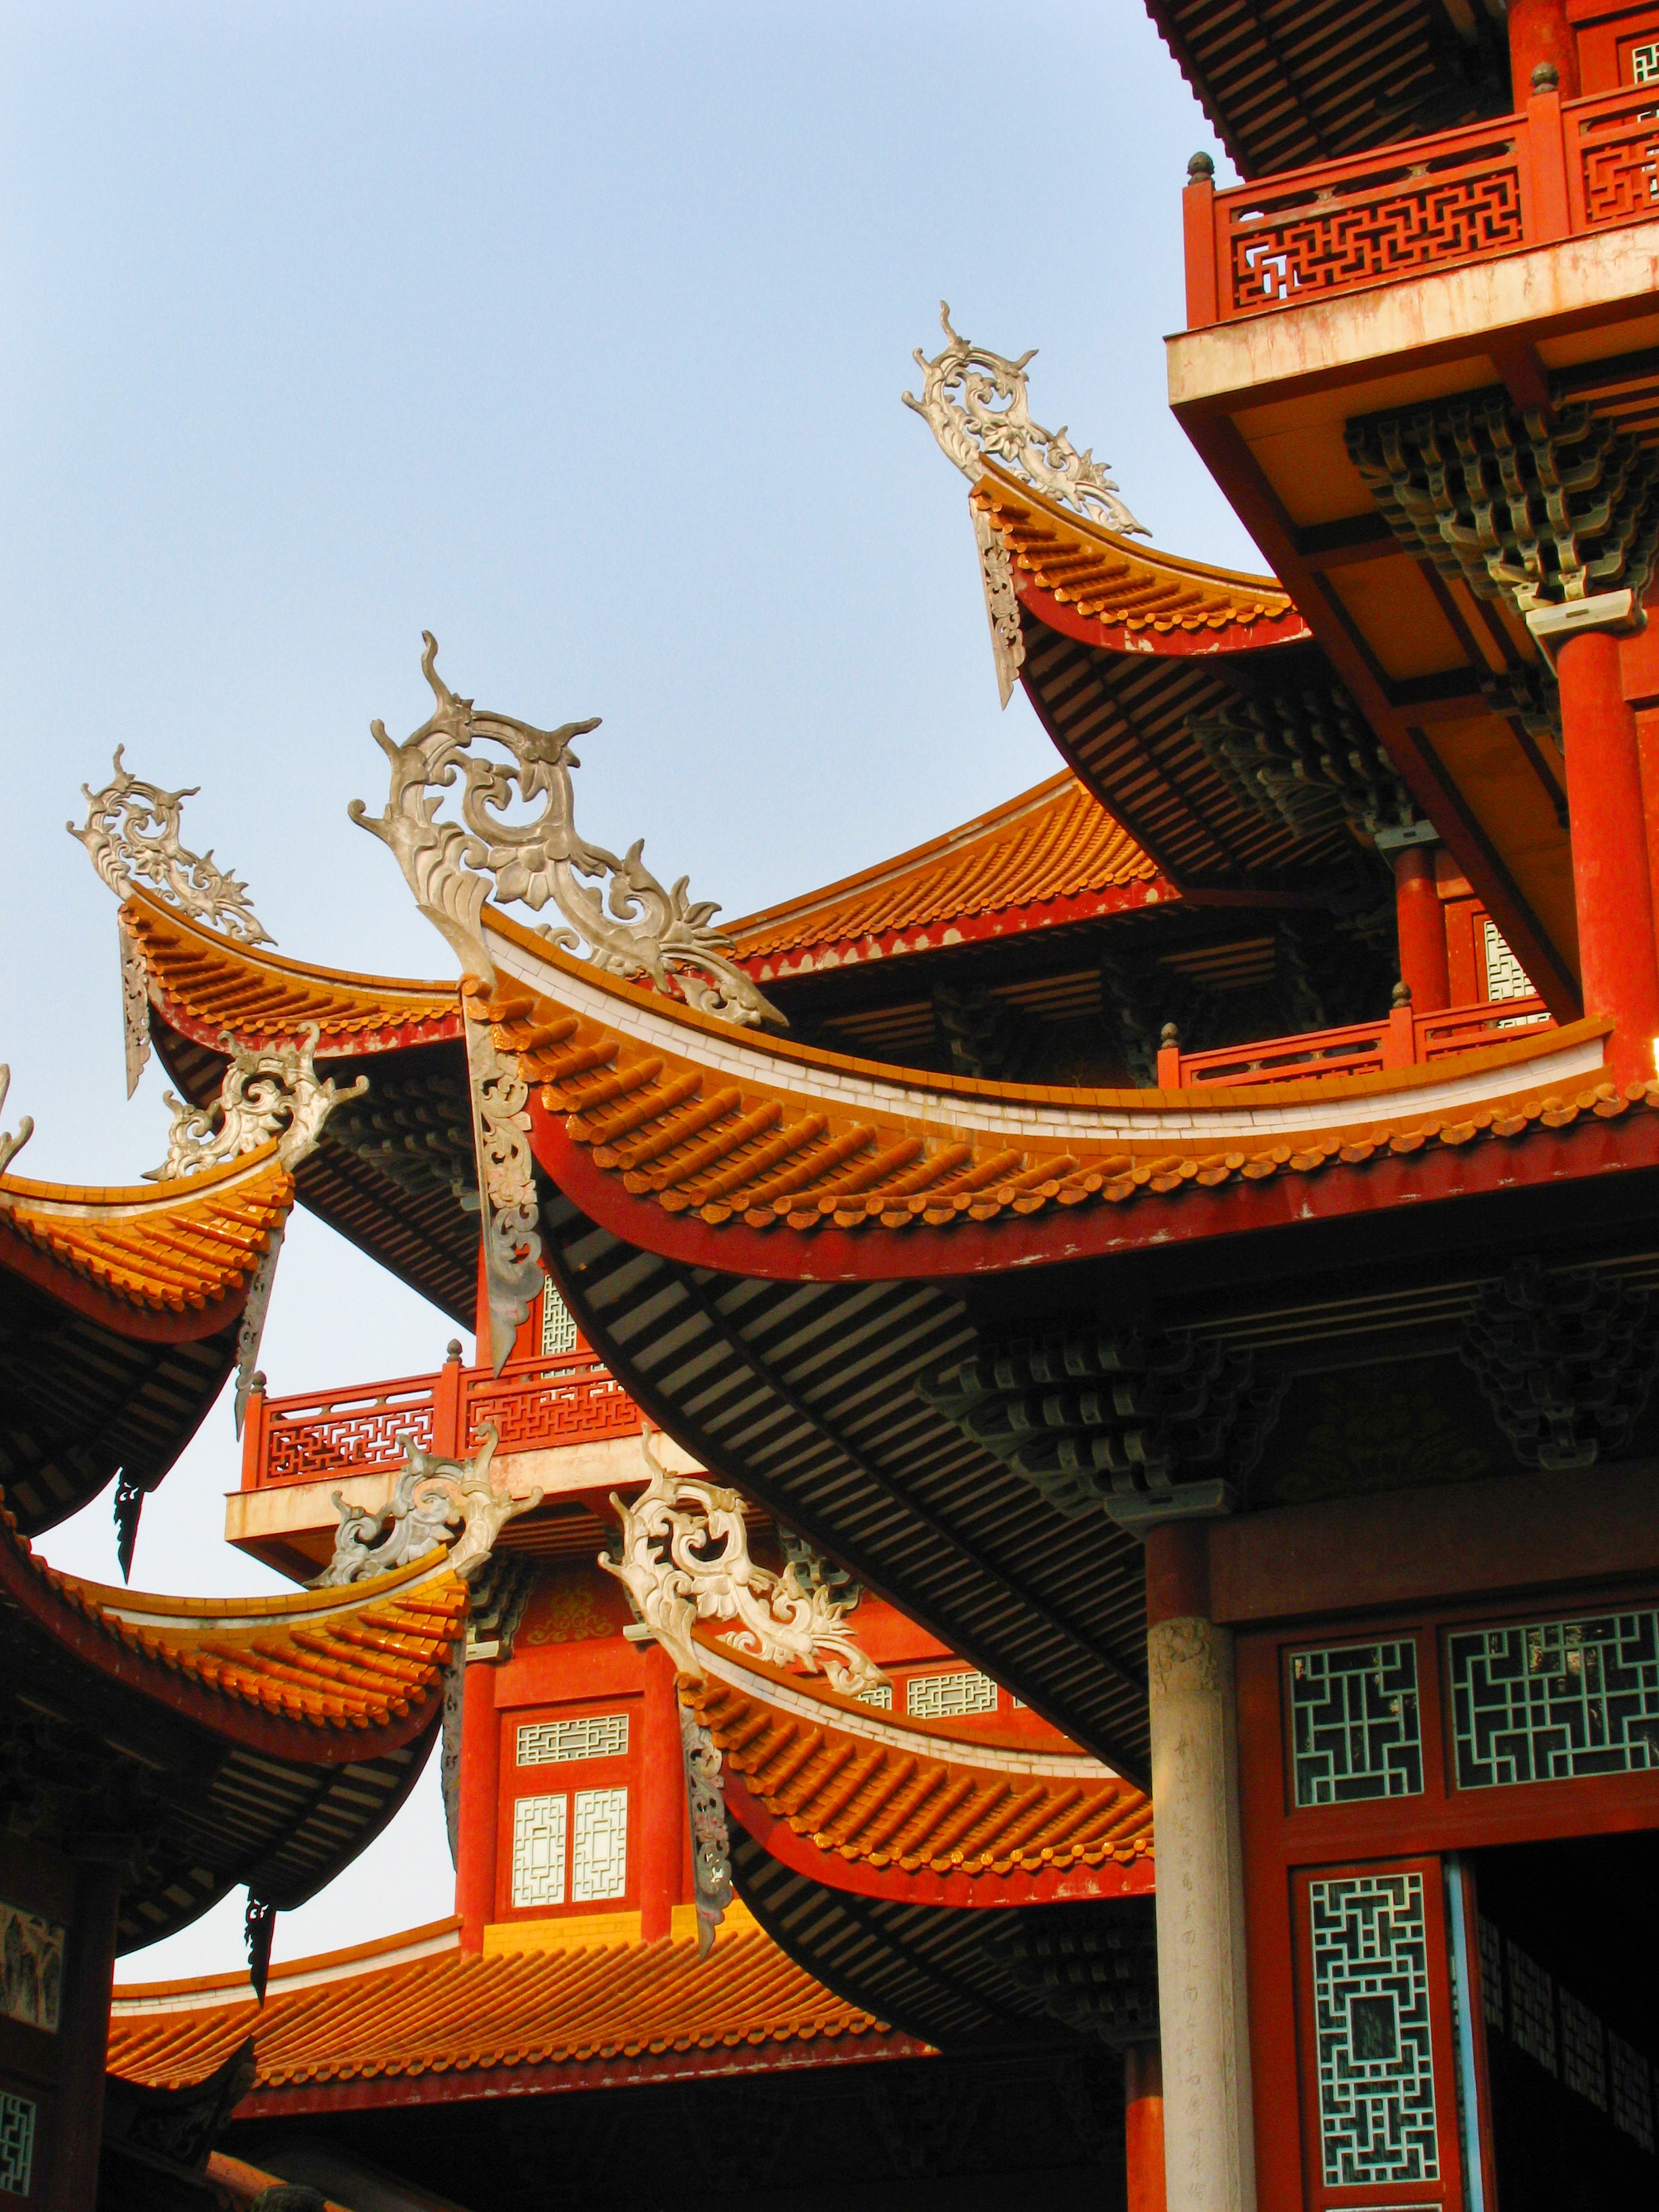
travel, vehicle, tower, place of worship, attic, temple, monastery, shrine, basilica, china, chinese architecture, wat, ancient architecture, hindu temple, fuzhou, this temple